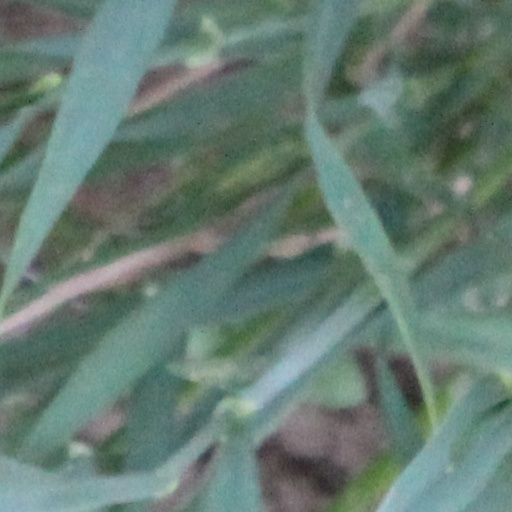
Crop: wheat